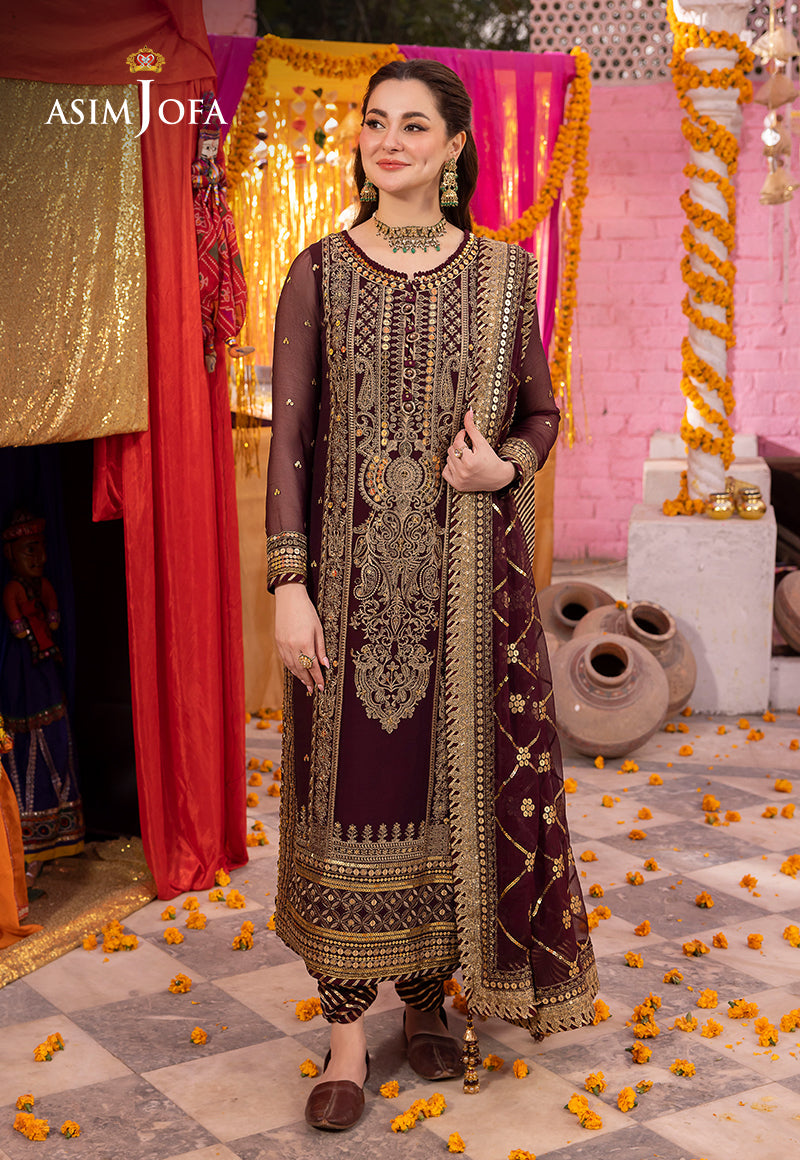
burgundy embroidered salwar suit